Detroit River

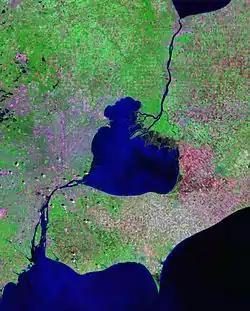
Satellite photo showing Lake Saint Clair (center) with the Detroit River connecting it to Lake Erie (to the south) and the St. Clair River connecting it to Lake Huron (to the north).

The Detroit River flows for from Lake St. Clair to Lake Erie. By definition, this classifies it as both a river and a strait — a strait being a narrow passageway connecting two large bodies of water, which is how the river earned its name from early French settlers. However, today, the Detroit River is rarely referred to as a strait, because bodies of water referred to as straits are typically much wider relative to their length. The river forms the southern portion of the waterway connecting Lake Huron to the north and Lake Erie to the south, with other portions including the St. Clair River and Lake St. Clair.